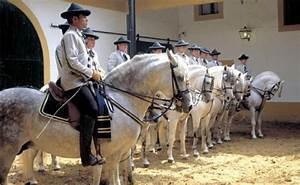
horse